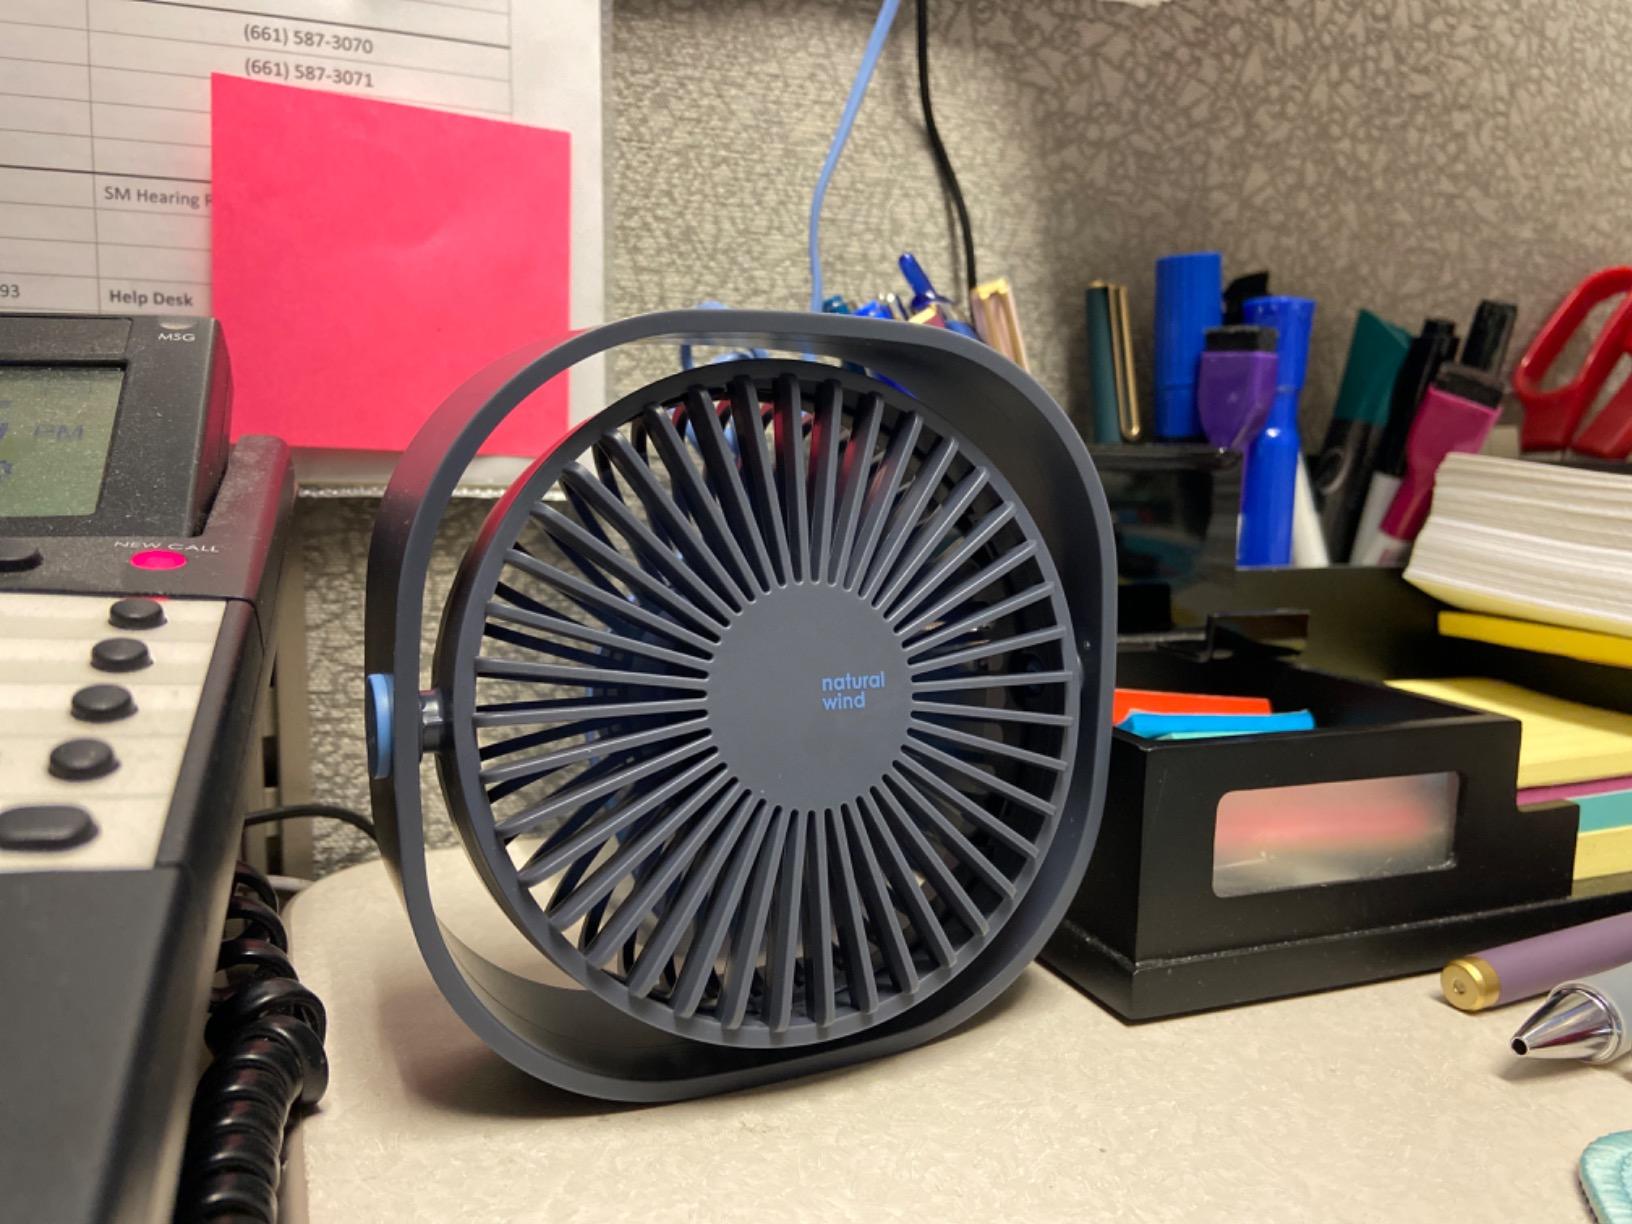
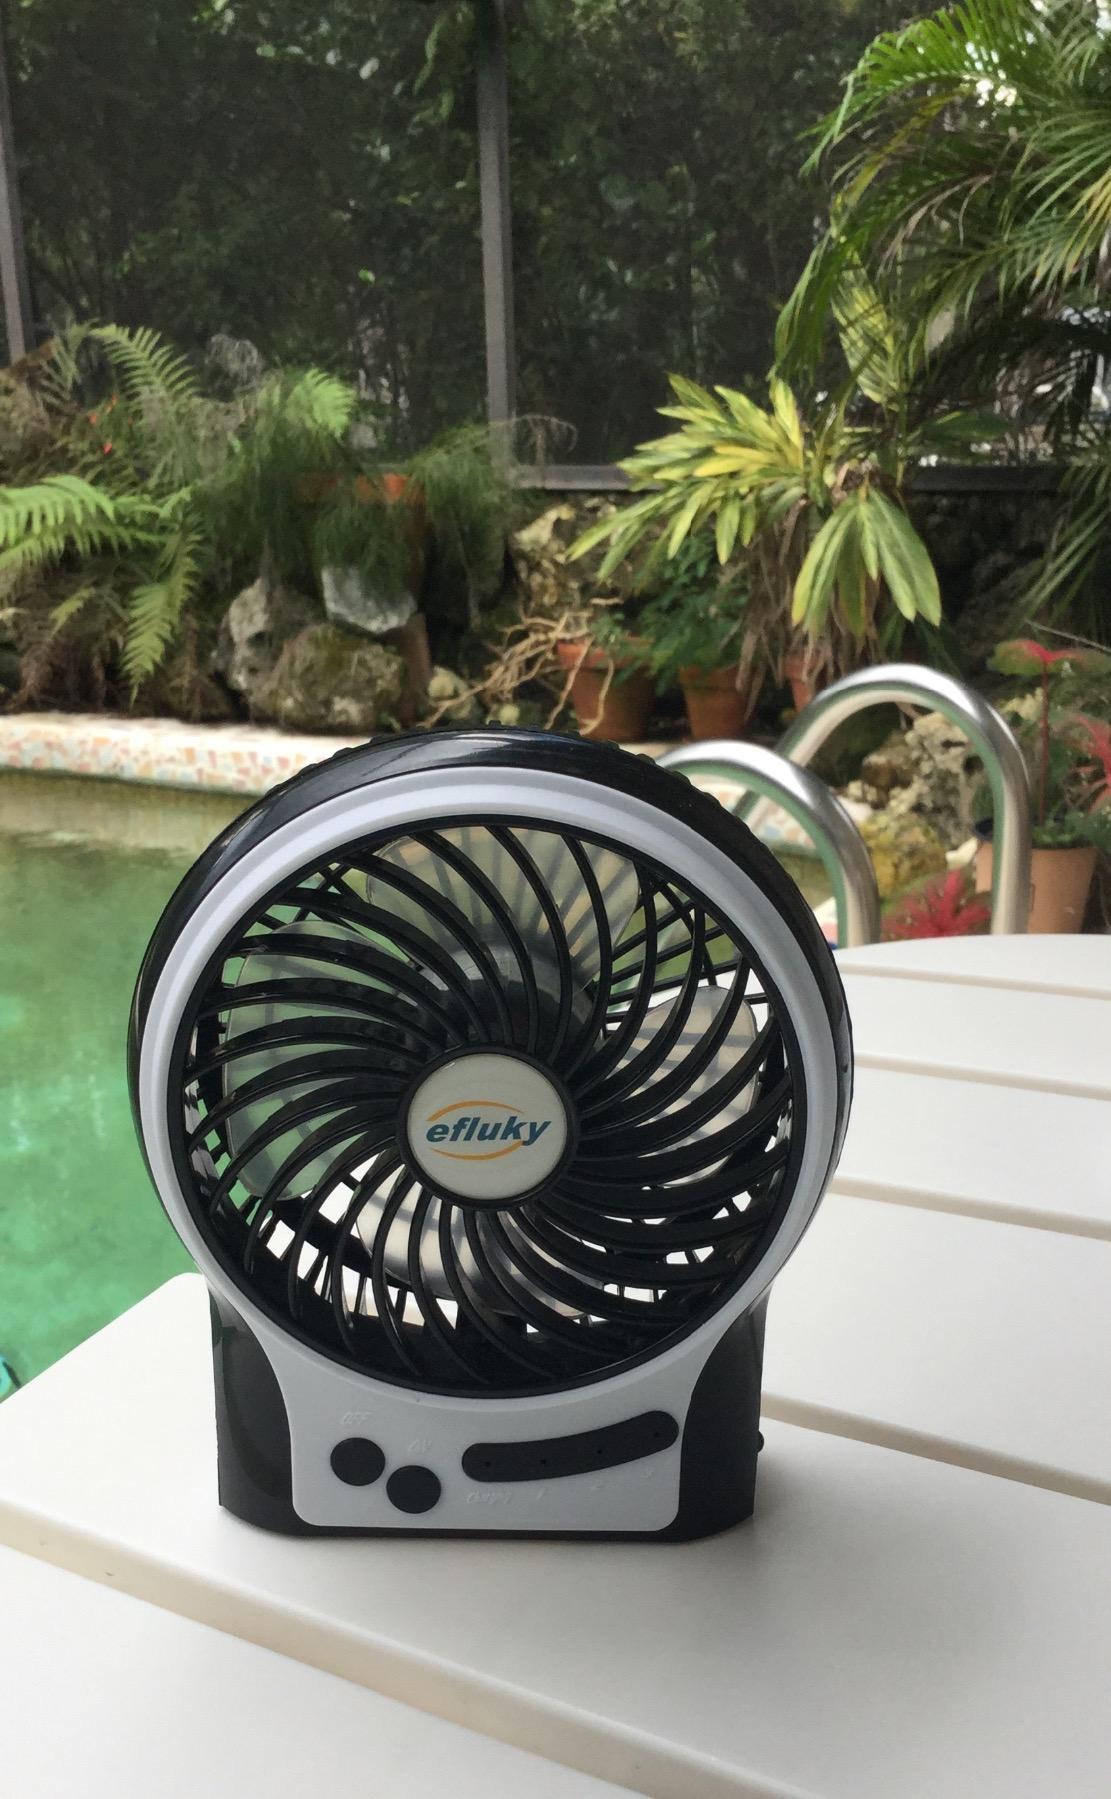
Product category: fan
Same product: no